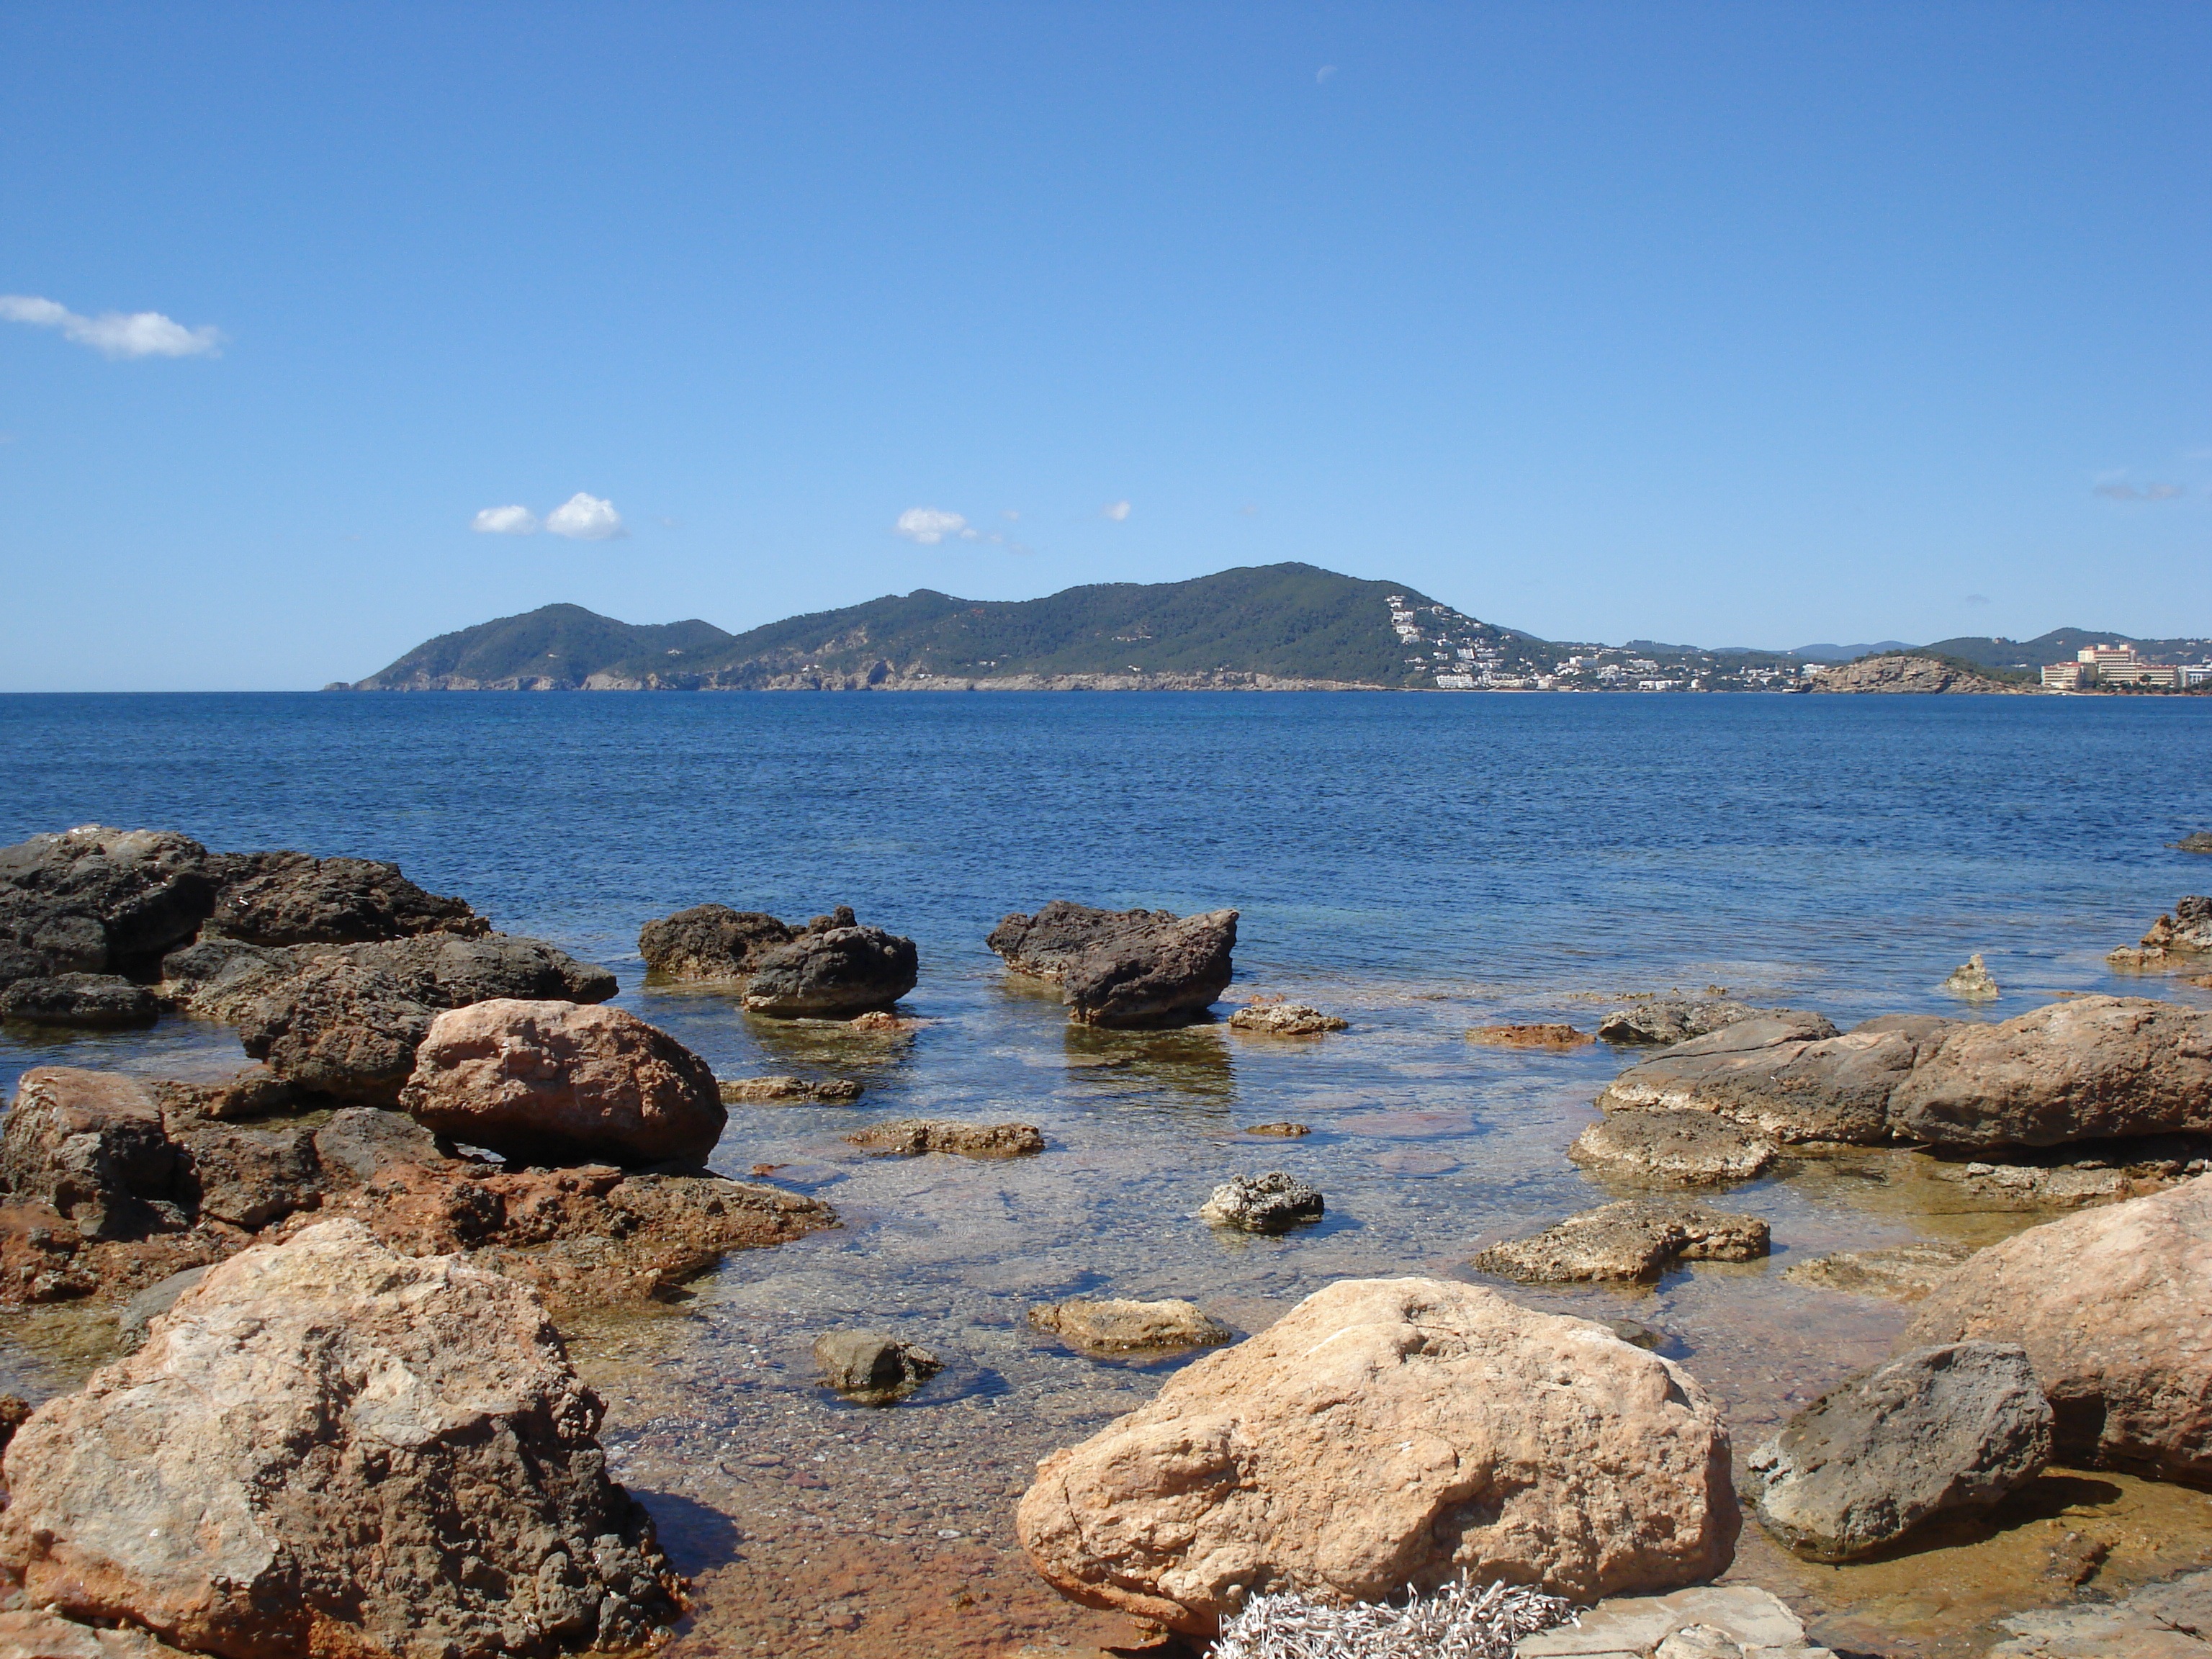
beach, landscape, sea, coast, water, nature, sand, rock, ocean, horizon, sun, shore, lake, summer, travel, cliff, cove, holiday, bay, island, blue, terrain, body of water, rocks, geology, hot, loch, cape, ibiza, balearic islands